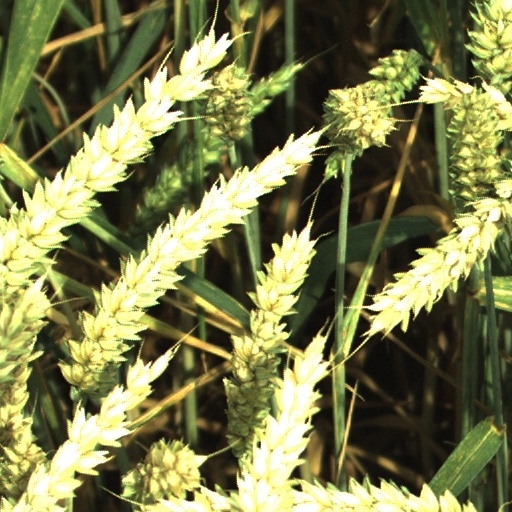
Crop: wheat